Democratic Peasants' Party (Bukovina)

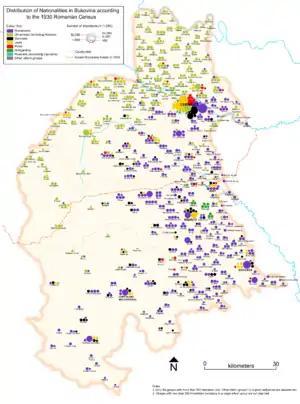
Ethnic map of Bukovina in 1930: Ukrainians in pale green, Romanians in purple, Jews in yellow and Germans in black

The effect of this discourse is assessed by Gafița as follows: "The democrats' orientation toward predominantly social demands, as opposed to those of a national-political substance reaped momentary electoral gains, but also numerous losses for the Romanian emancipation movement as a whole. The latter was submerged and weakened by a climate of internal conflict, but also by the spread of left-wing concepts, such as the class conflict of peasants and boyars, inside the Romanian camp." Scholar Andrei Corbea-Hoișie also notes that Onciul's platform "was not based on the strict national doctrine of the established [National Party], but on [the] goals of left-liberal social and political progress". Rather than representing the peasantry, the group was vying "for the favor of the Romanian middle class".